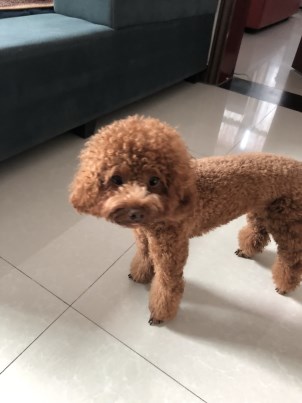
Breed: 2925-n000114-toy_poodle